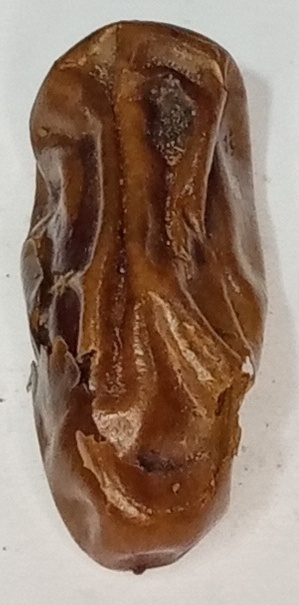
Variety: gajar
Size: small
Grade: grade-3